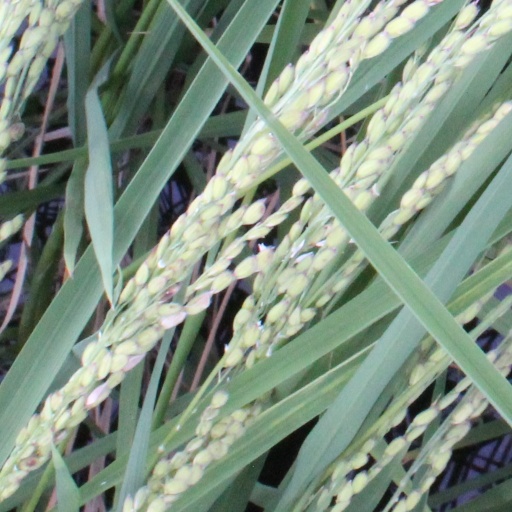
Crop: rice